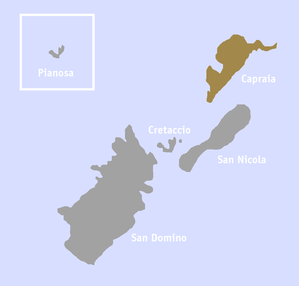
L' Île de Capraia ou Caprara ou Capperaia est une île italienne faisant partie de l'archipel des Îles Tremiti situées dans la mer Adriatique. Avec une superficie de 0,45 km², Capraia est la deuxième île de l'archipel par sa taille et la quatrième de la région des Pouilles.